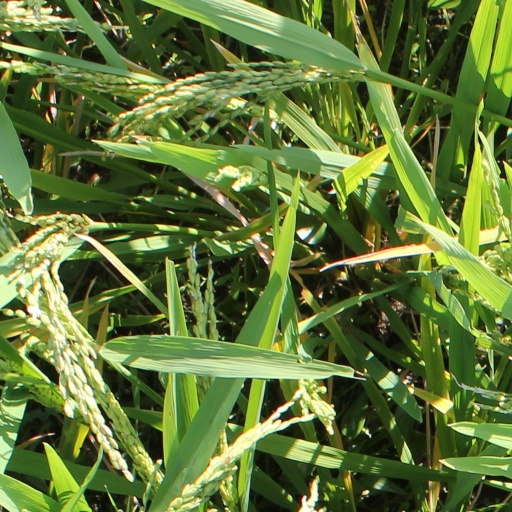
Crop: rice